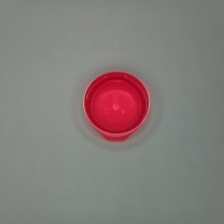
Color: red/orange/pink/fuchsia/brown
Cap type: hinged cap